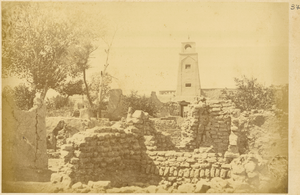
En 1874-1875, le gouvernement russe organisa une mission commerciale et de recherche en Chine. Cette mission avait pour objectif de trouver de nouvelles routes terrestres vers le marché chinois, d'étudier les perspectives d'une expansion commerciale, de rechercher des sites pour l'installation de consulats et d'usines, et de recueillir des informations sur la révolte de Dungan qui faisait alors rage dans les provinces de la Chine occidentale. Composée de 9 hommes et dirigée par le lieutenant-colonel Iulian A. Sosnovskii de l'état-major général de l'armée, cette mission comprenait également un topographe, le capitaine Matusovskii, un responsable scientifique, le Dr Pavel Iakovlevich Piasetskii, des interprètes chinois et russes, trois sous-officiers cosaques et le photographe de la mission, Adolf Erazmovich Boiarskii. La mission se déroula de Saint-Pétersbourg à Shanghai, en passant par Oulan-Bator (Mongolie), Pékin et Tianjin. Elle longea ensuite le fleuve Yangtsé et suivit la grande Route de la soie à travers l'oasis Hami et jusqu'au lac Zaysan, de retour en Russie. Adolf Erazmovich Boiarskii prit quelque 200 photographies, ce qui constitue une source unique pour l'étude de la Chine de cette période. La plupart des photographies prises durant cette mission apparaissent dans cet album, lequel rejoignit par la suite la collection Thereza Christina Maria, rassemblée par l'empereur Pierre II du Brésil qui en fit don à la Bibliothèque nationale du Brésil. Mémoire du monde
La reconquête du Xinjiang par la dynastie Qing est la campagne militaire qui permet à la Dynastie Qing, dynastie de Mandchous qui règne sur la Chine, de reconquérir le Xinjiang après la Révolte des Dounganes, à la fin du XIXᵉ siècle. Après que le Xinjiang ait passé un siècle sous le contrôle de la dynastie Qing, l'aventurier Tajik Yaqub Beg conquiert la plus grande partie de la région pendant la Révolte des Dounganes, mais il finit par être vaincu par le Général Zuo Zongtang.